Tony Barbee

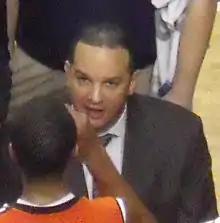
Barbee coaching in 2013

Barbee was named the head coach of the Auburn men's basketball team on March 24, 2010 and was formally introduced the following day in Auburn Arena. Barbee became the first black head men's or women's basketball coach at Auburn.